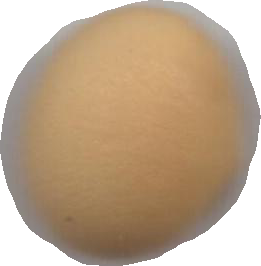
Variety: Grobogan